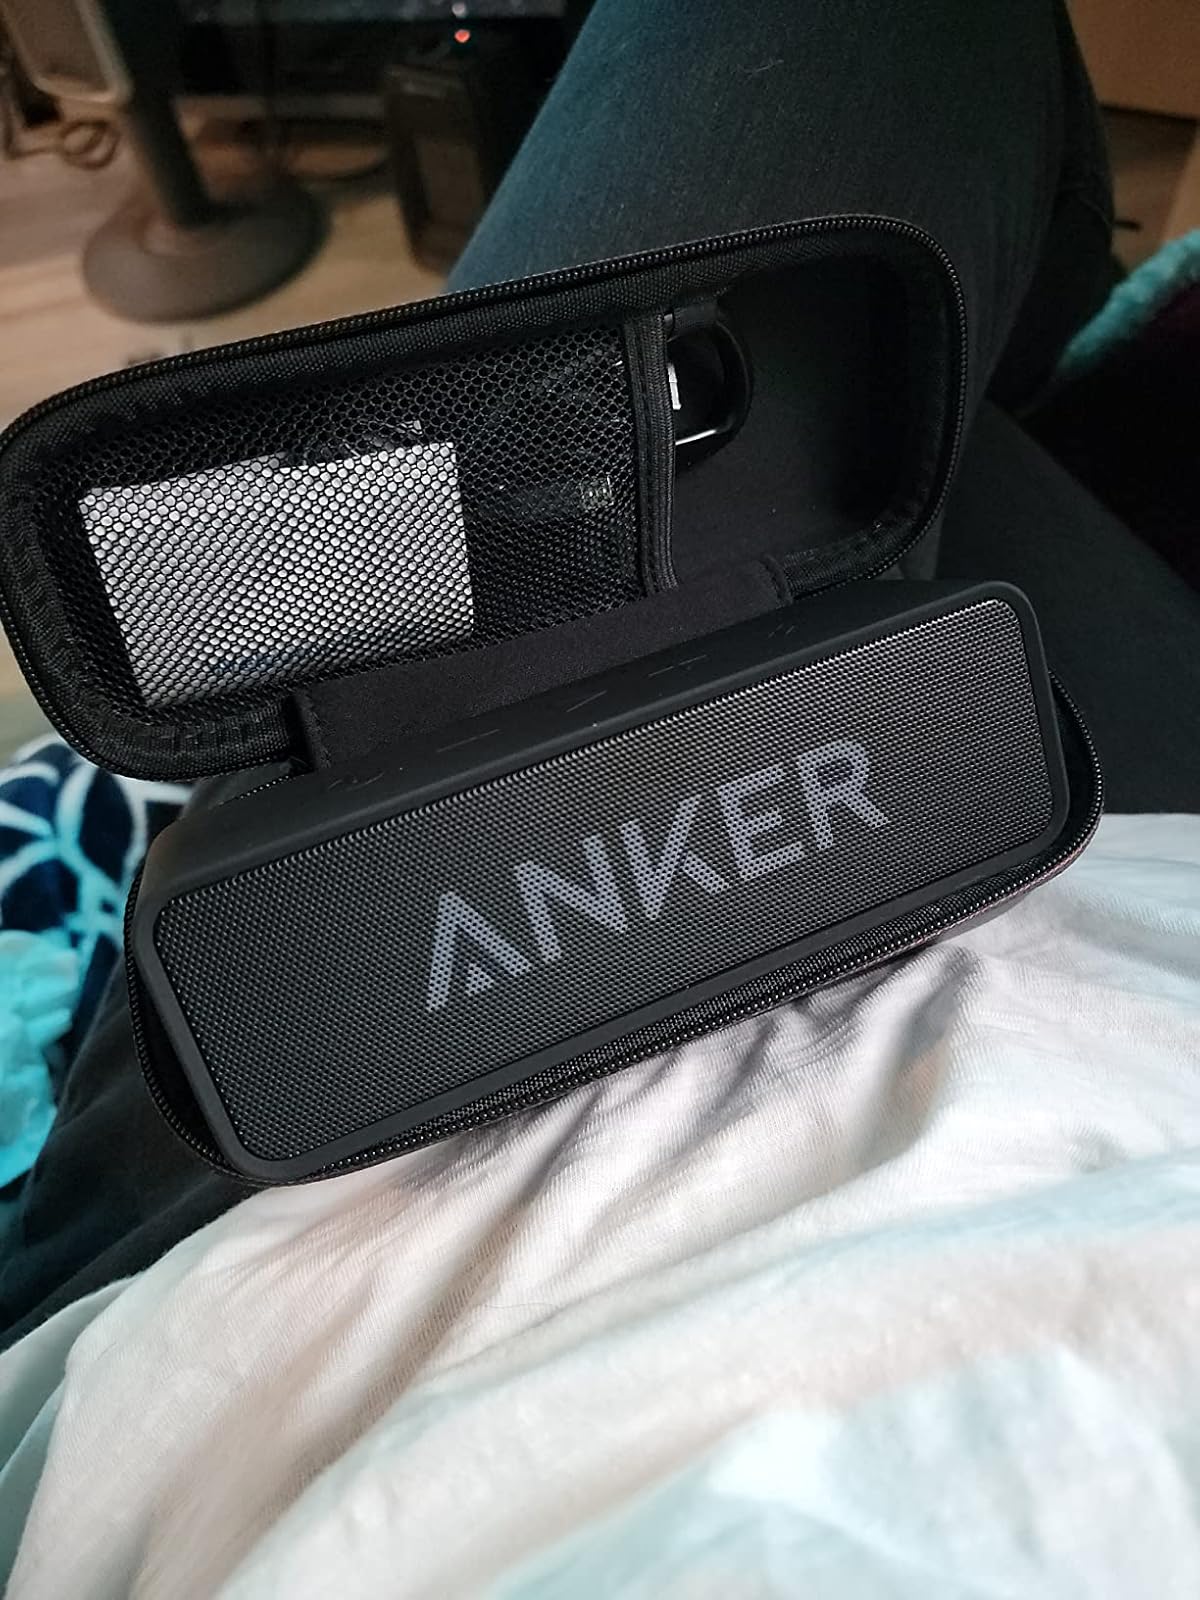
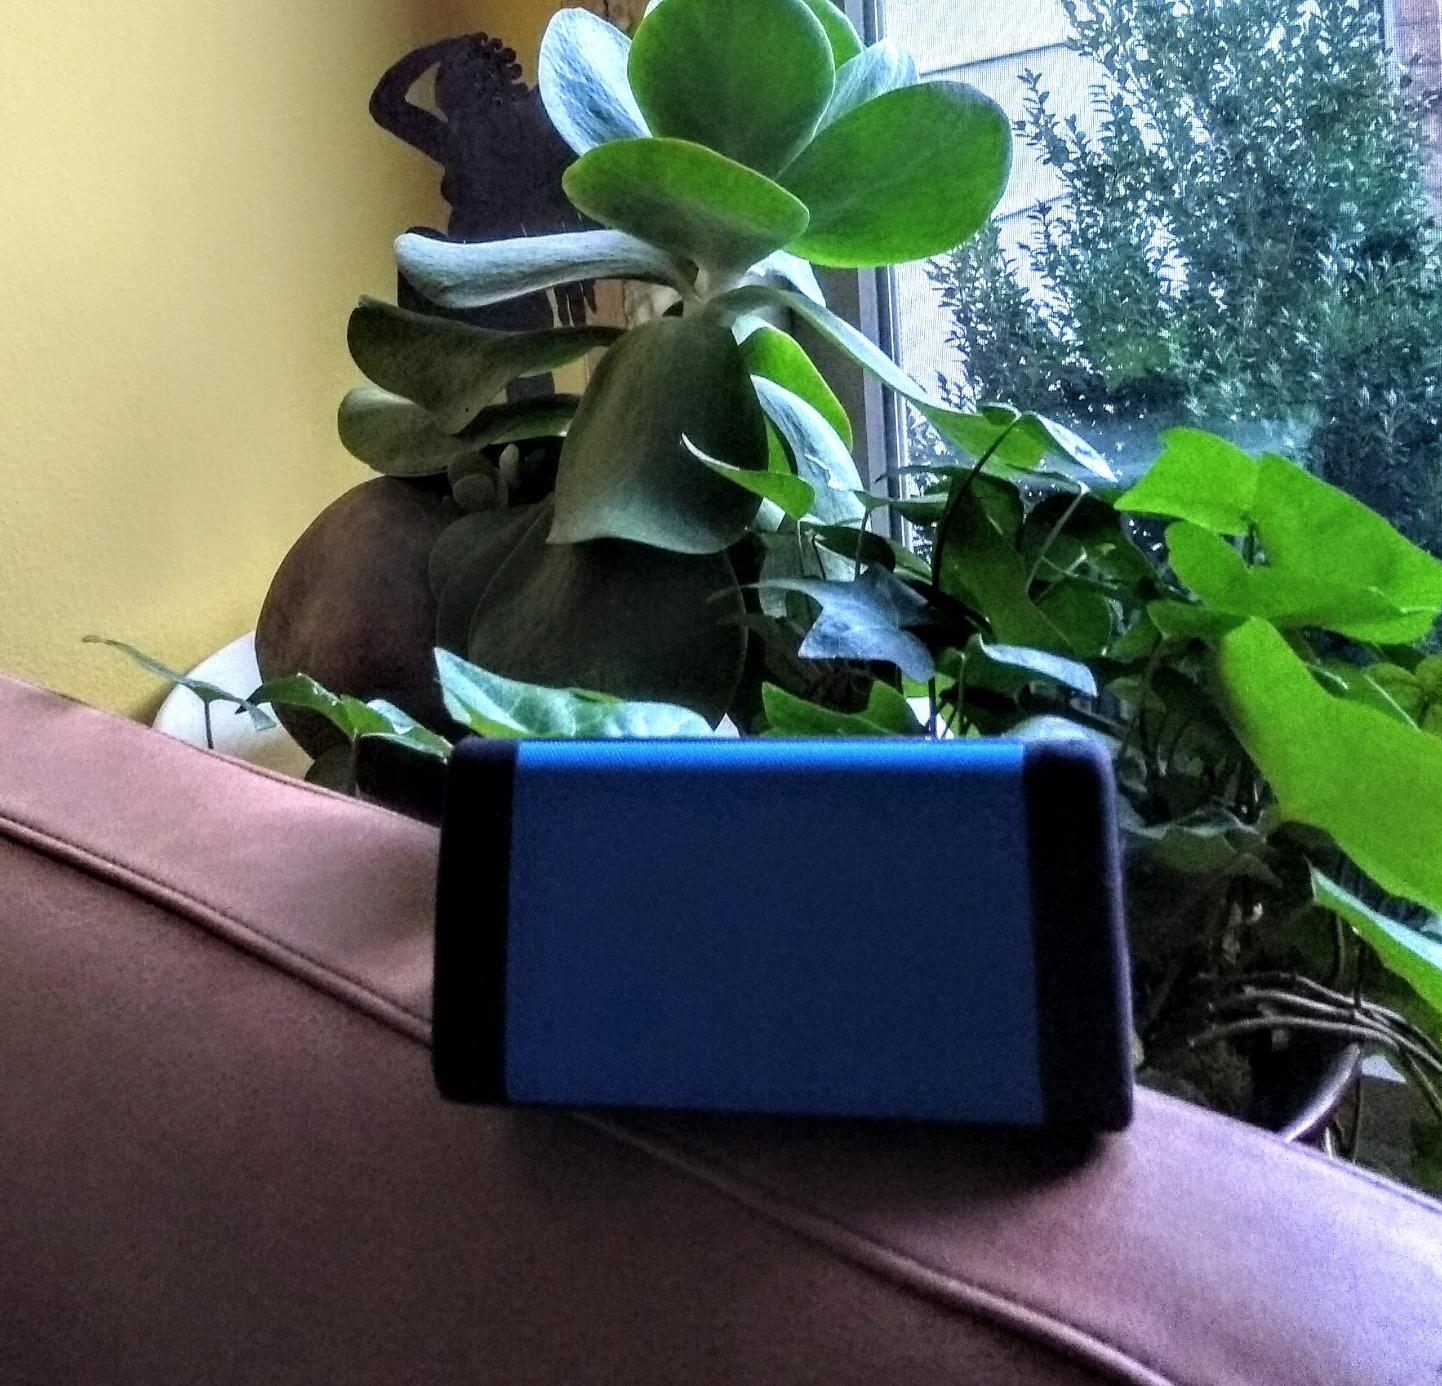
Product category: speaker
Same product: no